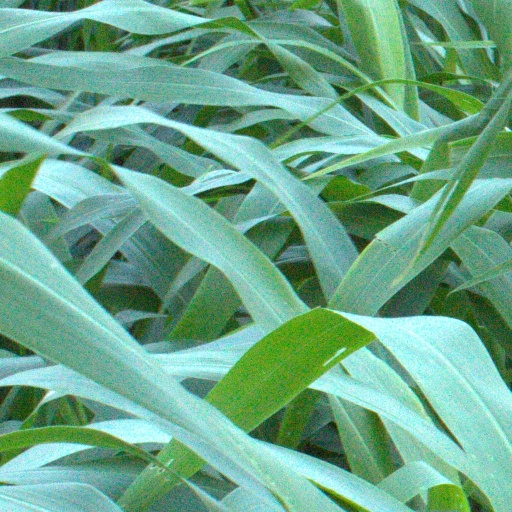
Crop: sorghum